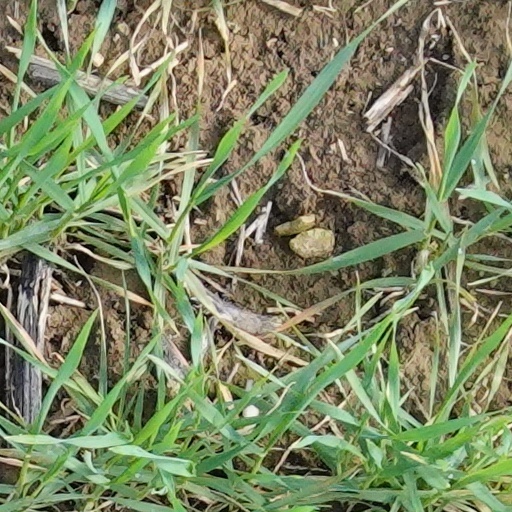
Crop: wheat